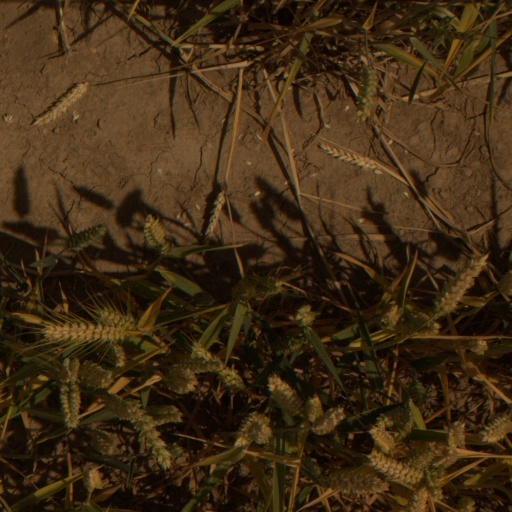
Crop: wheat